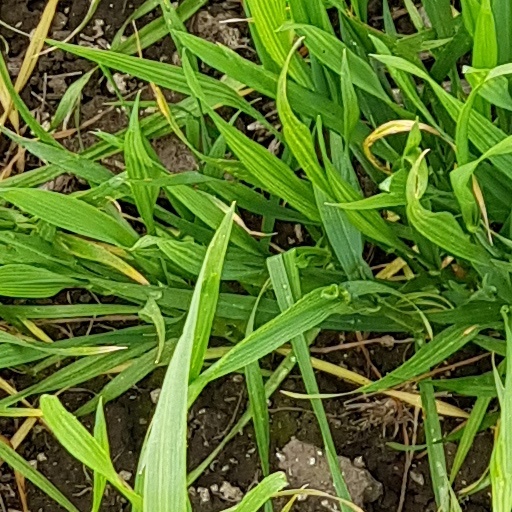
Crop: wheat